Governmental theory of atonement

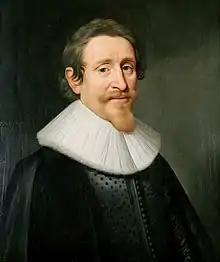
Portrait of Hugo Grotius by Michiel Jansz. van Mierevelt, 1631

Governmental theory can not incorporate into itself the main elements of two major theories: a satisfaction theory of atonement and a penal substitution theory of atonement. However it can incorporate different understandings promoted in the other major atonement theories. It incorporates notably Peter Forsyth's emphasis on how the holiness of God figures in the atonement. It incorporates emphasis on Christ's ransoming humans as in the classical ransom theory of atonement. It incorporates the emphasis on God's love, which is the main point in the Abelardian moral influence theory of atonement. It includes the substitutionary aspect of the atonement.